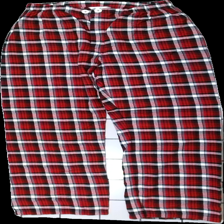
View: front
Type: Trousers
Category: Men
Brand: Not in the list
Colors: Red, White, Black
Material: 100% cott
Pattern: Other
Cut: Regular
Size: 38
Price range: 50-100
Recommended usage: Reuse
Description: Red, white and black plaid pajama trousers, size 38. Brand unknown. Good condition.